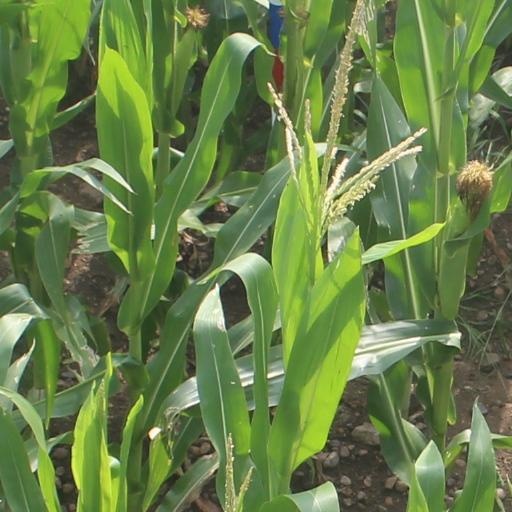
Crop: maize; corn